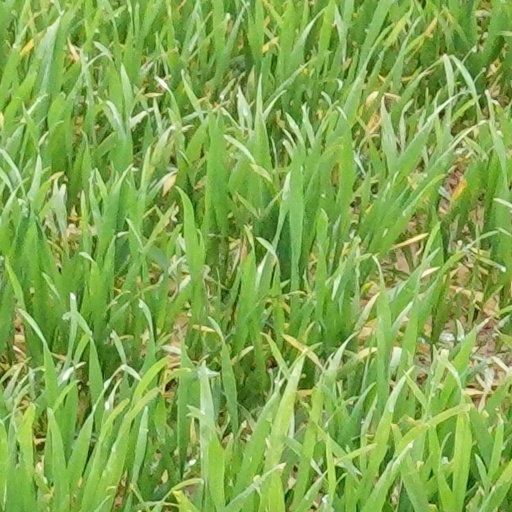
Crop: wheat